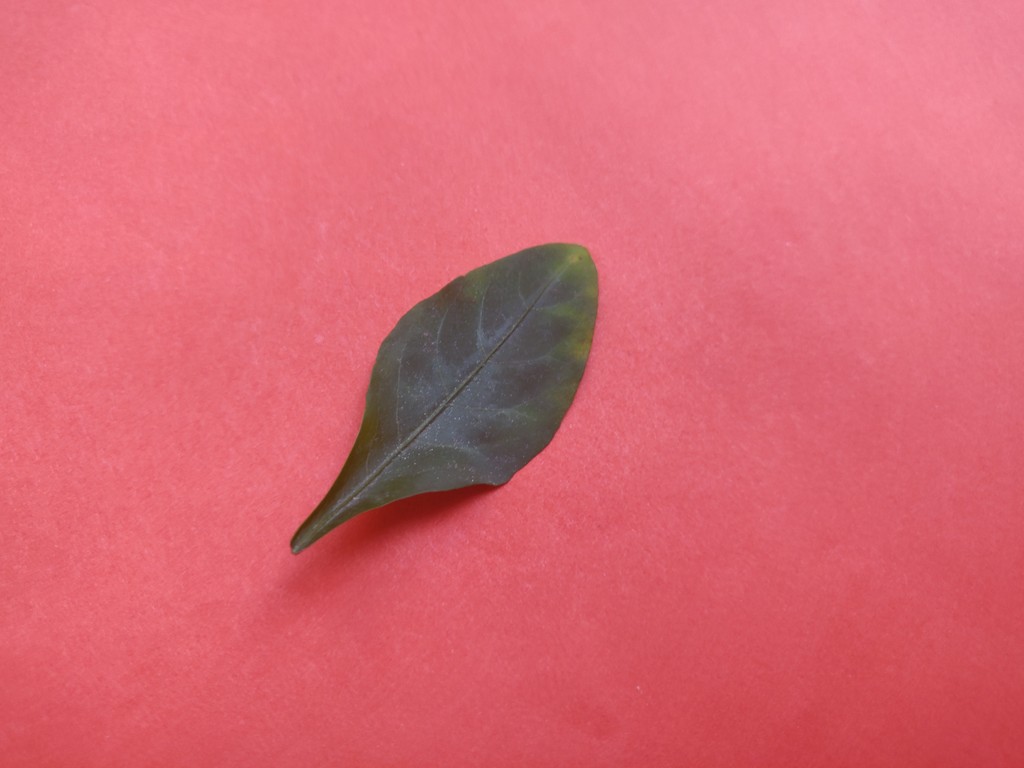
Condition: Unhealthy
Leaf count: single
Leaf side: front